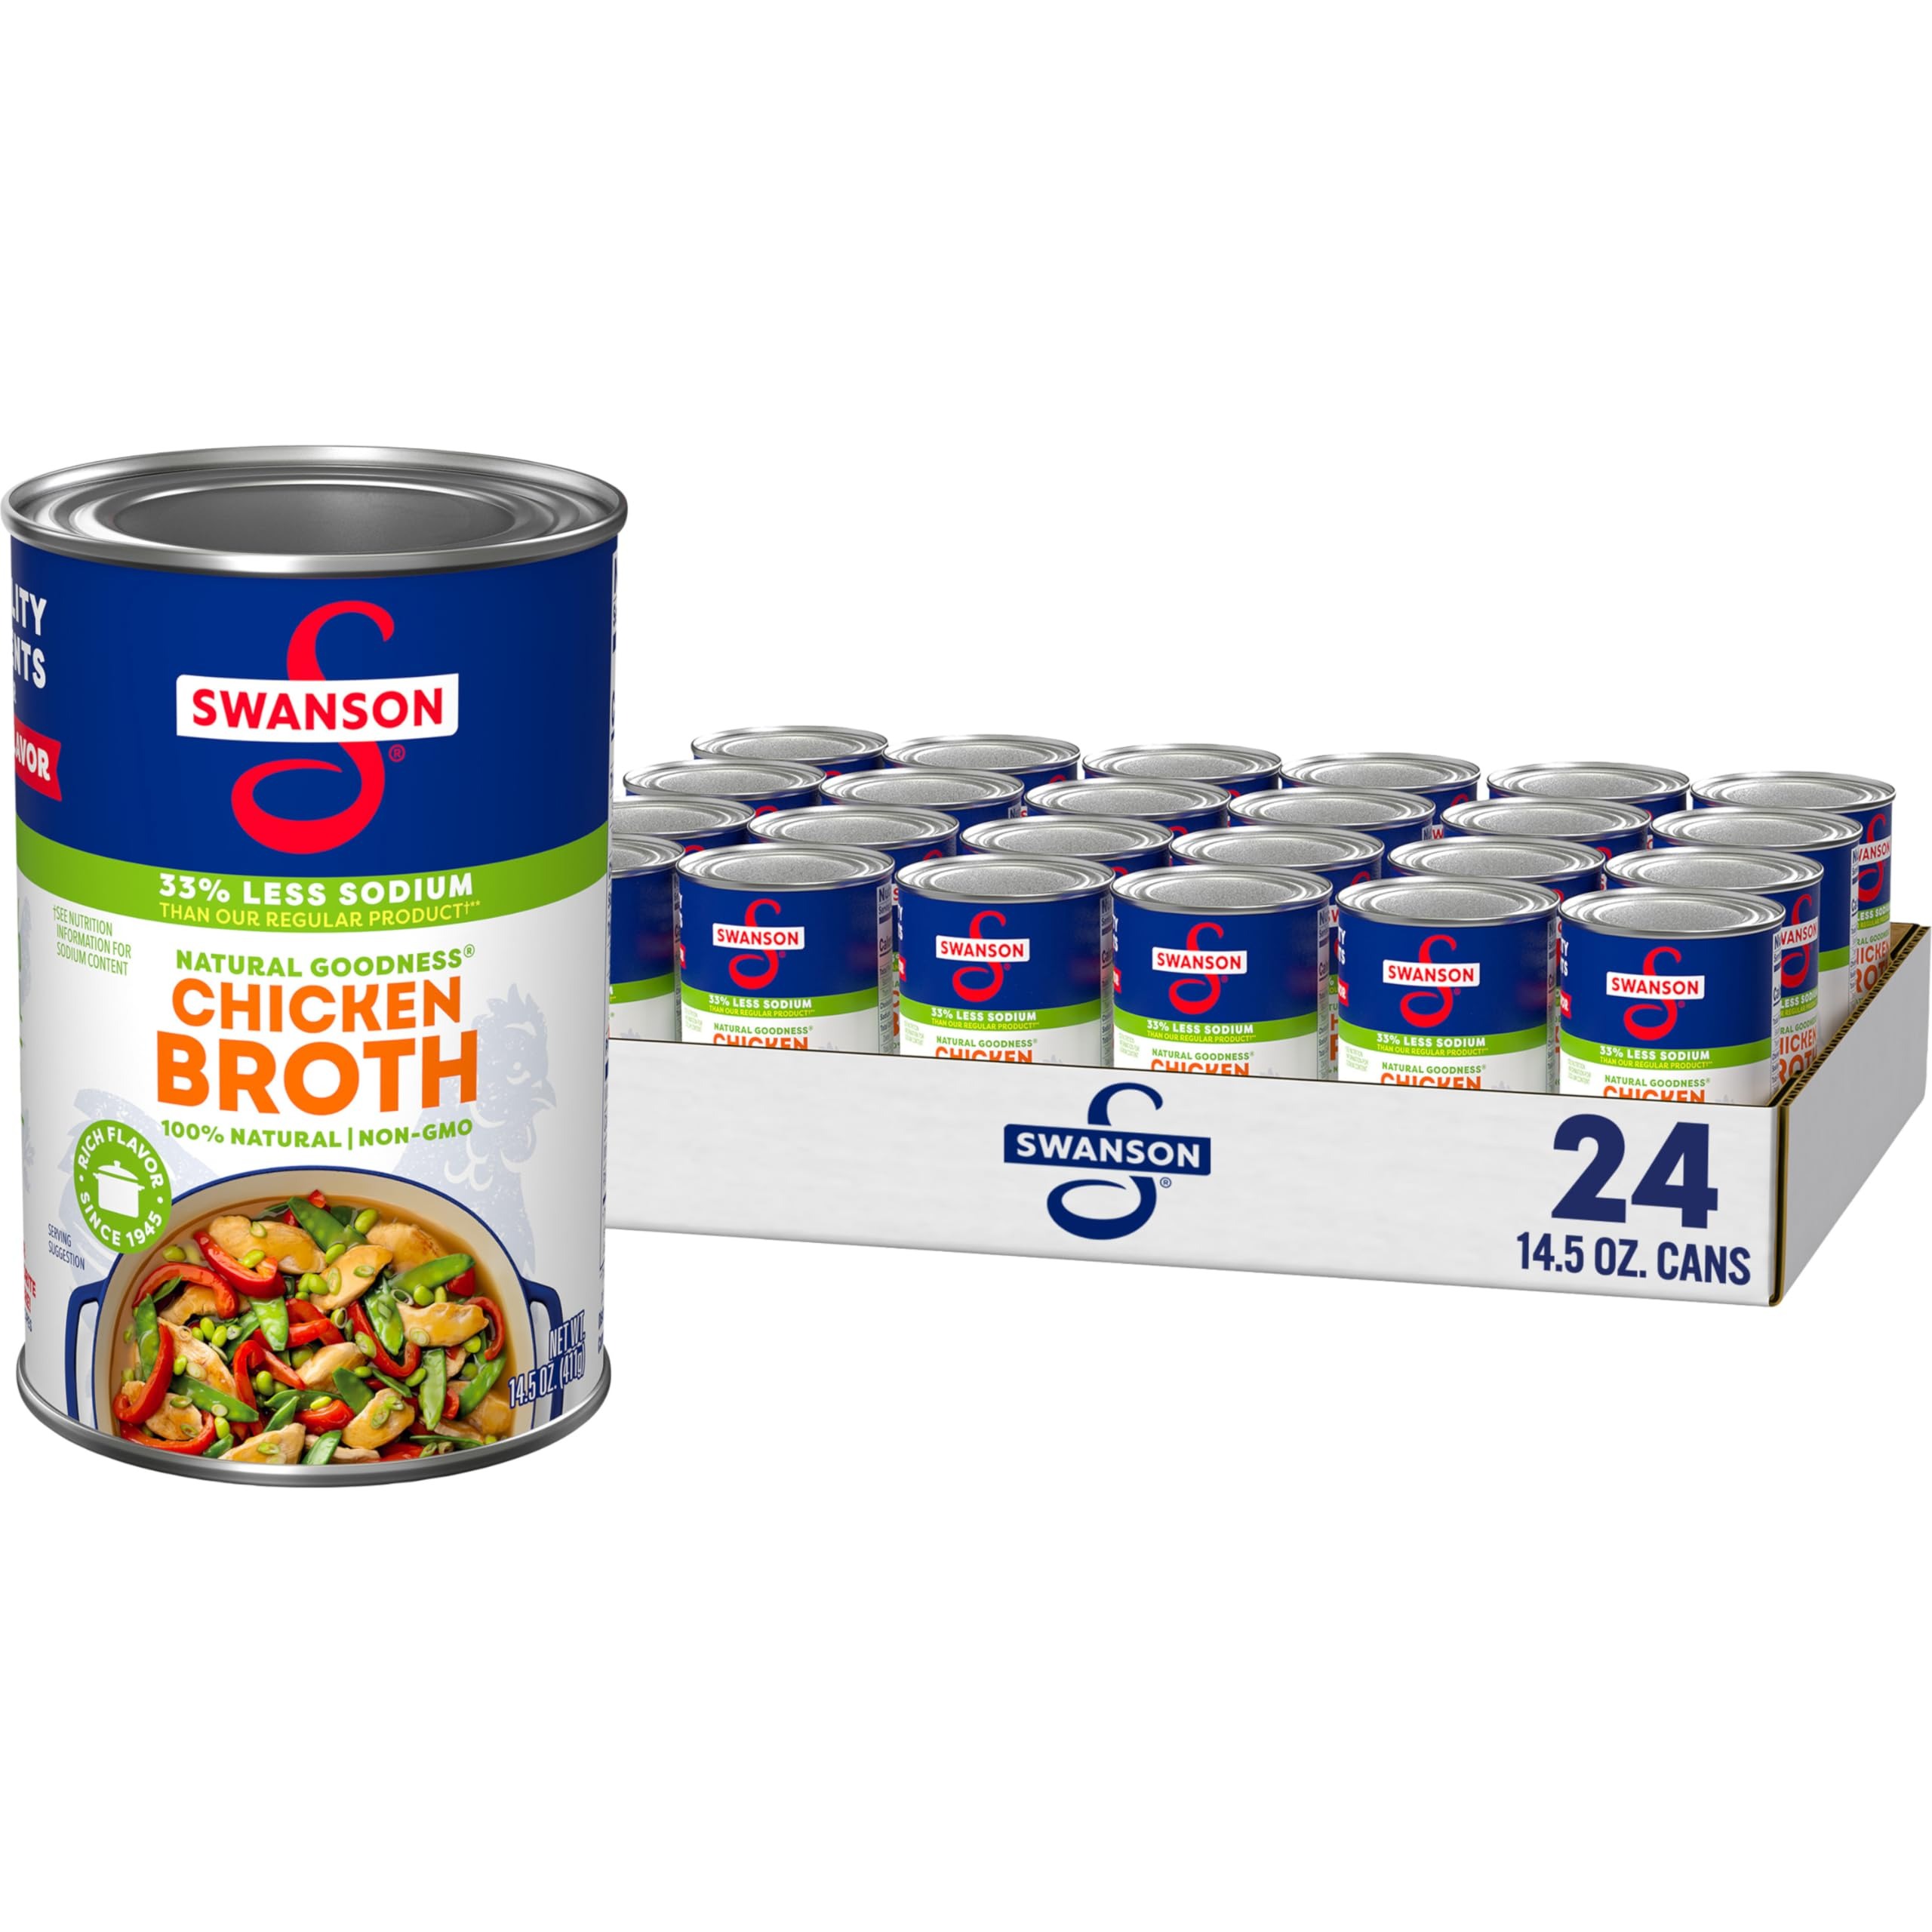
Item Name: Swanson Natural Goodness 33% Less Sodium Chicken Broth, 14.5 oz Can (Pack of 24)
Bullet Point 1: Twenty-four (24) 14.5 ounce recyclable cans of Swanson Natural Goodness 33% Less Sodium (1) Chicken Broth [(1) Contains 1000mg sodium per 1 can serving vs. 1500mg sodium per 1 can serving of regular Swanson chicken broth]
Bullet Point 2: Gluten-free chicken broth that's 100% natural and non-GMO; no artificial flavors or colors and no preservatives
Bullet Point 3: Perfectly balanced flavors of farm-raised chicken and fresh-picked vegetables
Bullet Point 4: Use it to add flavor and moisture to entrees and side dishes, as a soup base, or in place of water to boost rich flavor in rice and pasta
Bullet Point 5: A must-have for your holiday cooking; adds richer, elevated homemade flavor to mashed potatoes, stuffing and more
Value: 348.0
Unit: Ounce

Price: 1.39